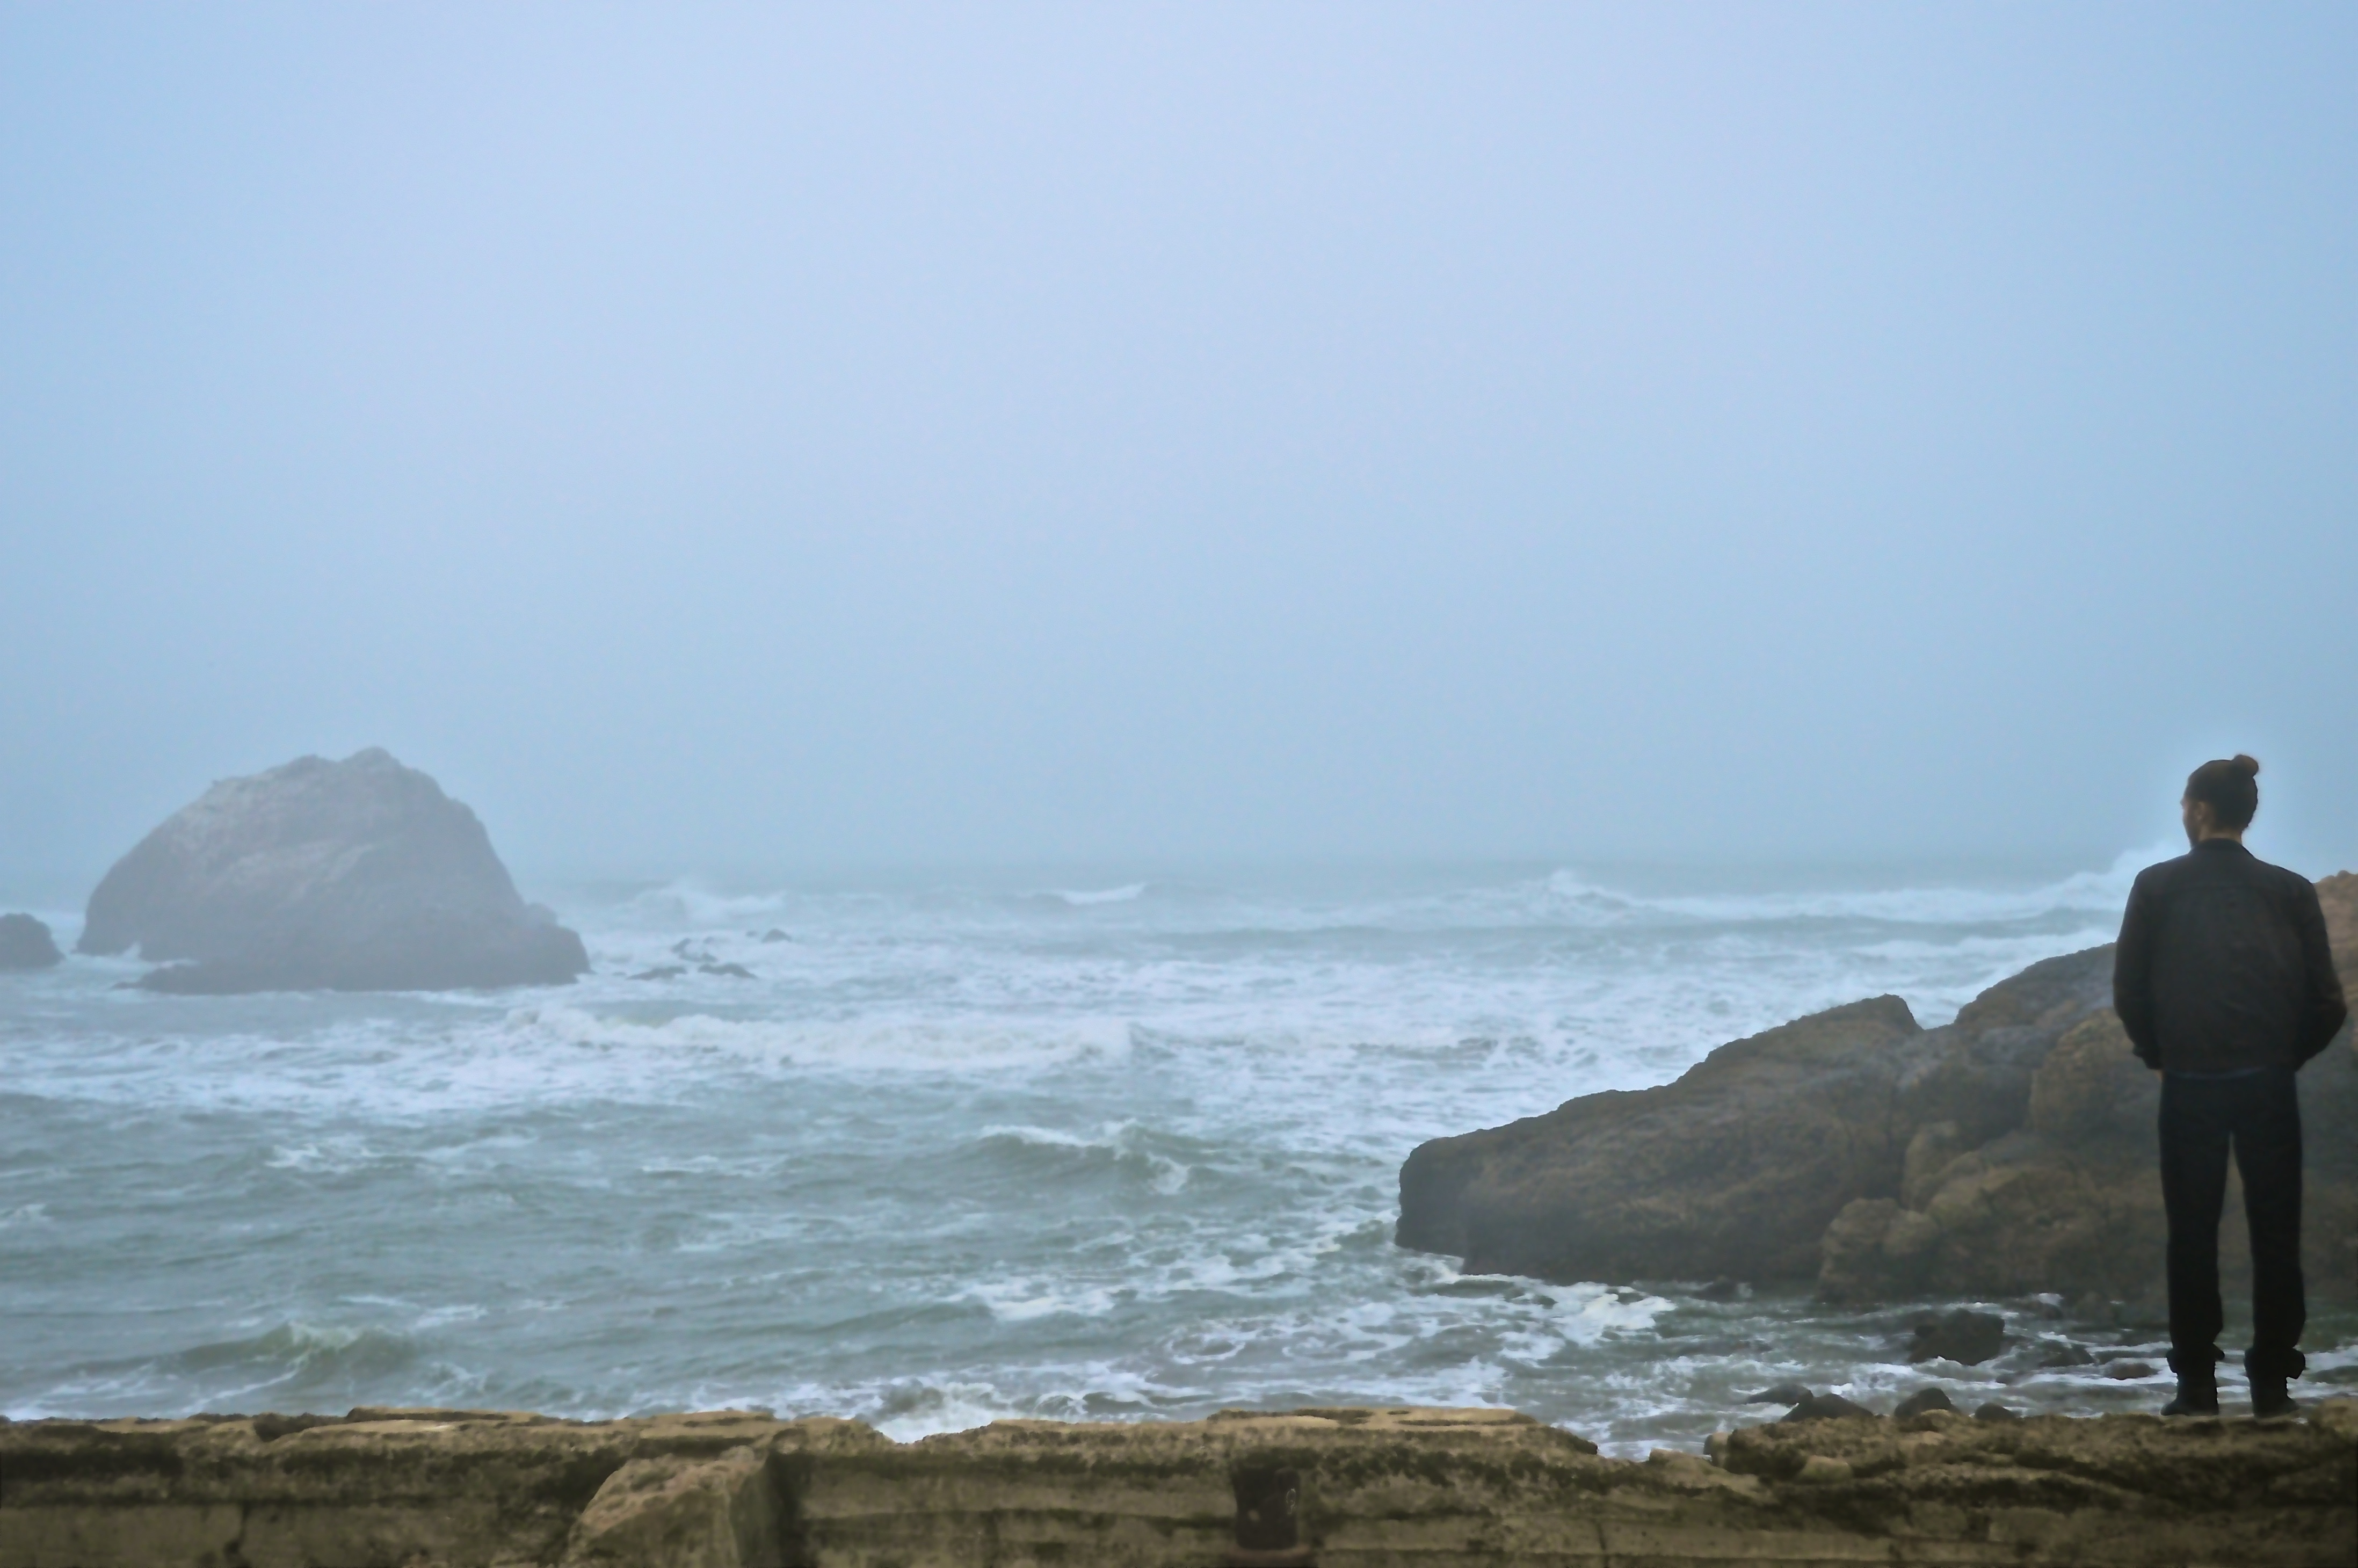
beach, sea, coast, rock, ocean, horizon, shore, wave, wind, cliff, weather, bay, terrain, body of water, cape, atmospheric phenomenon, wind wave